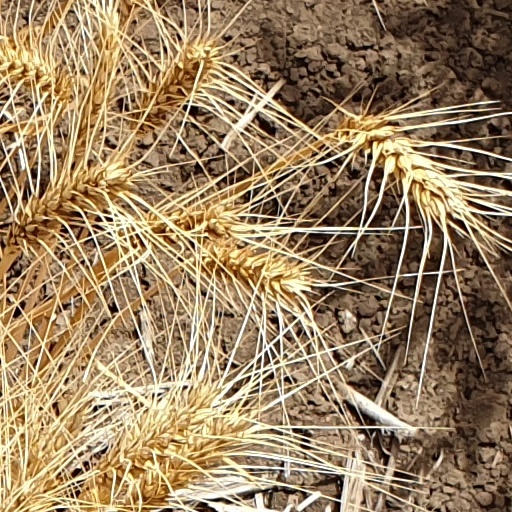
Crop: wheat